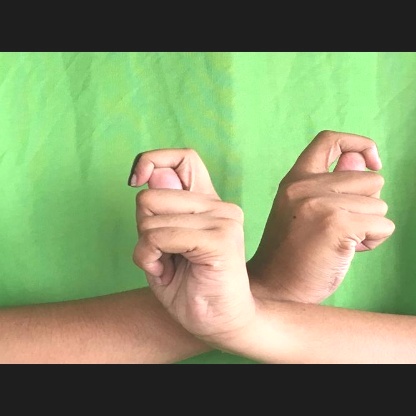
Mudra: Berunda